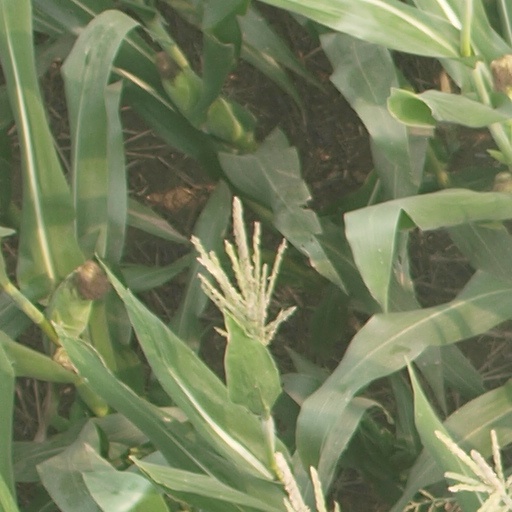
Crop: maize; corn